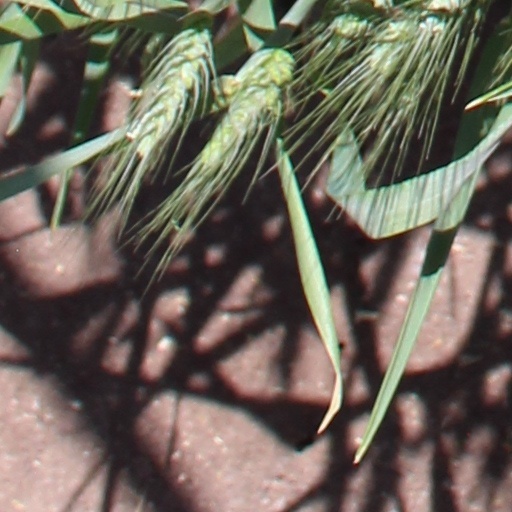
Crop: wheat